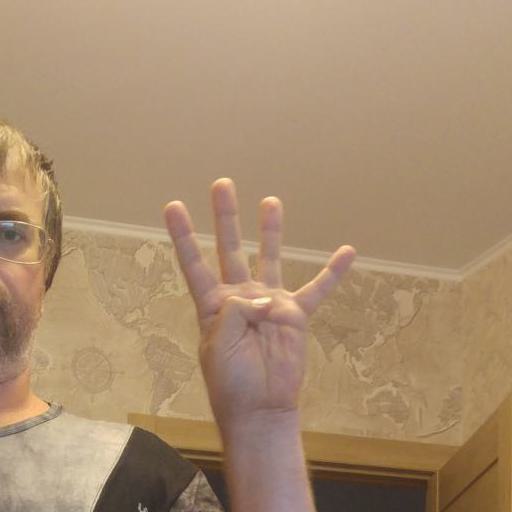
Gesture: four